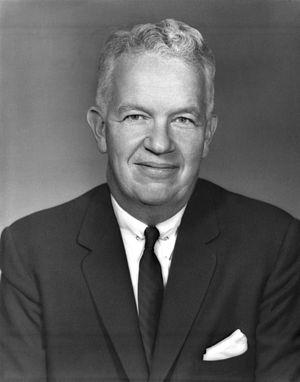
Le secrétaire à l'Armée des États-Unis est un haut responsable civil au sein du département de la Défense des États-Unis. Il est légalement responsable de tout ce qui concerne l'armée de terre des États-Unis : effectifs, personnel, réserve, installations, environnement, acquisition de systèmes et équipements d’armes, communication et gestion financière.